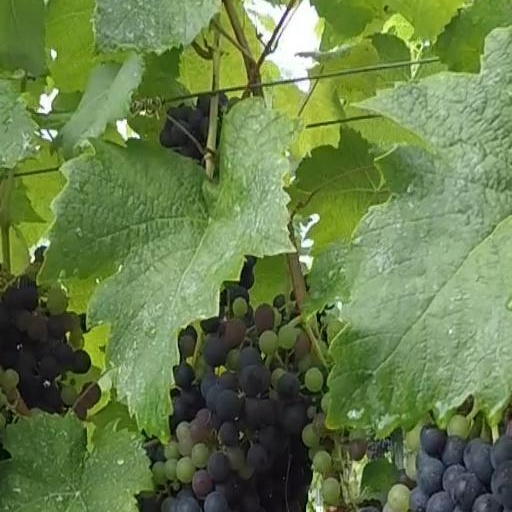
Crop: grape